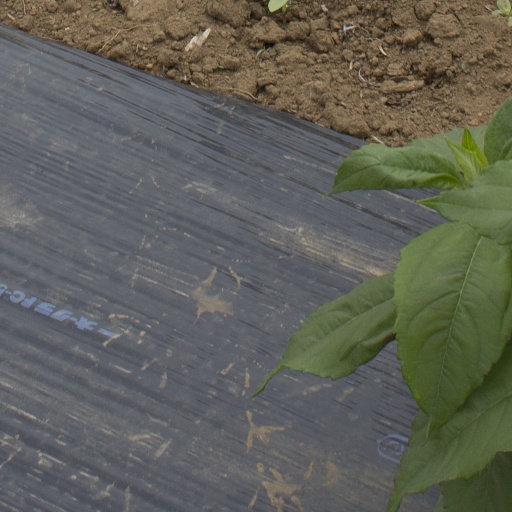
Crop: Jerusalem artichoke